Question: What color is the baby's wearing?
Tambaya: Menene launin da jaririn yake sanye da shi?
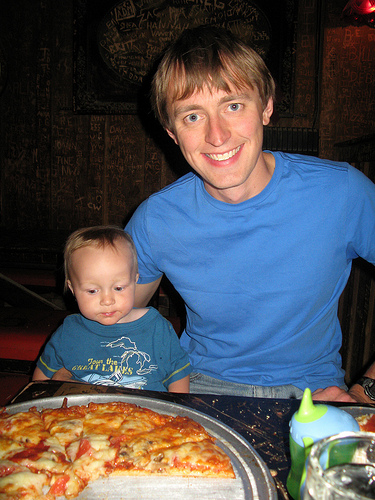
Answer: Light blue.
Amsa: Shuɗi mai haske.